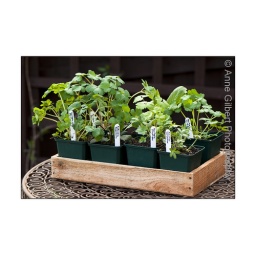
Selection of nursery grown herbaceous plants in pots in a wooden tray ready to plant out in the garden